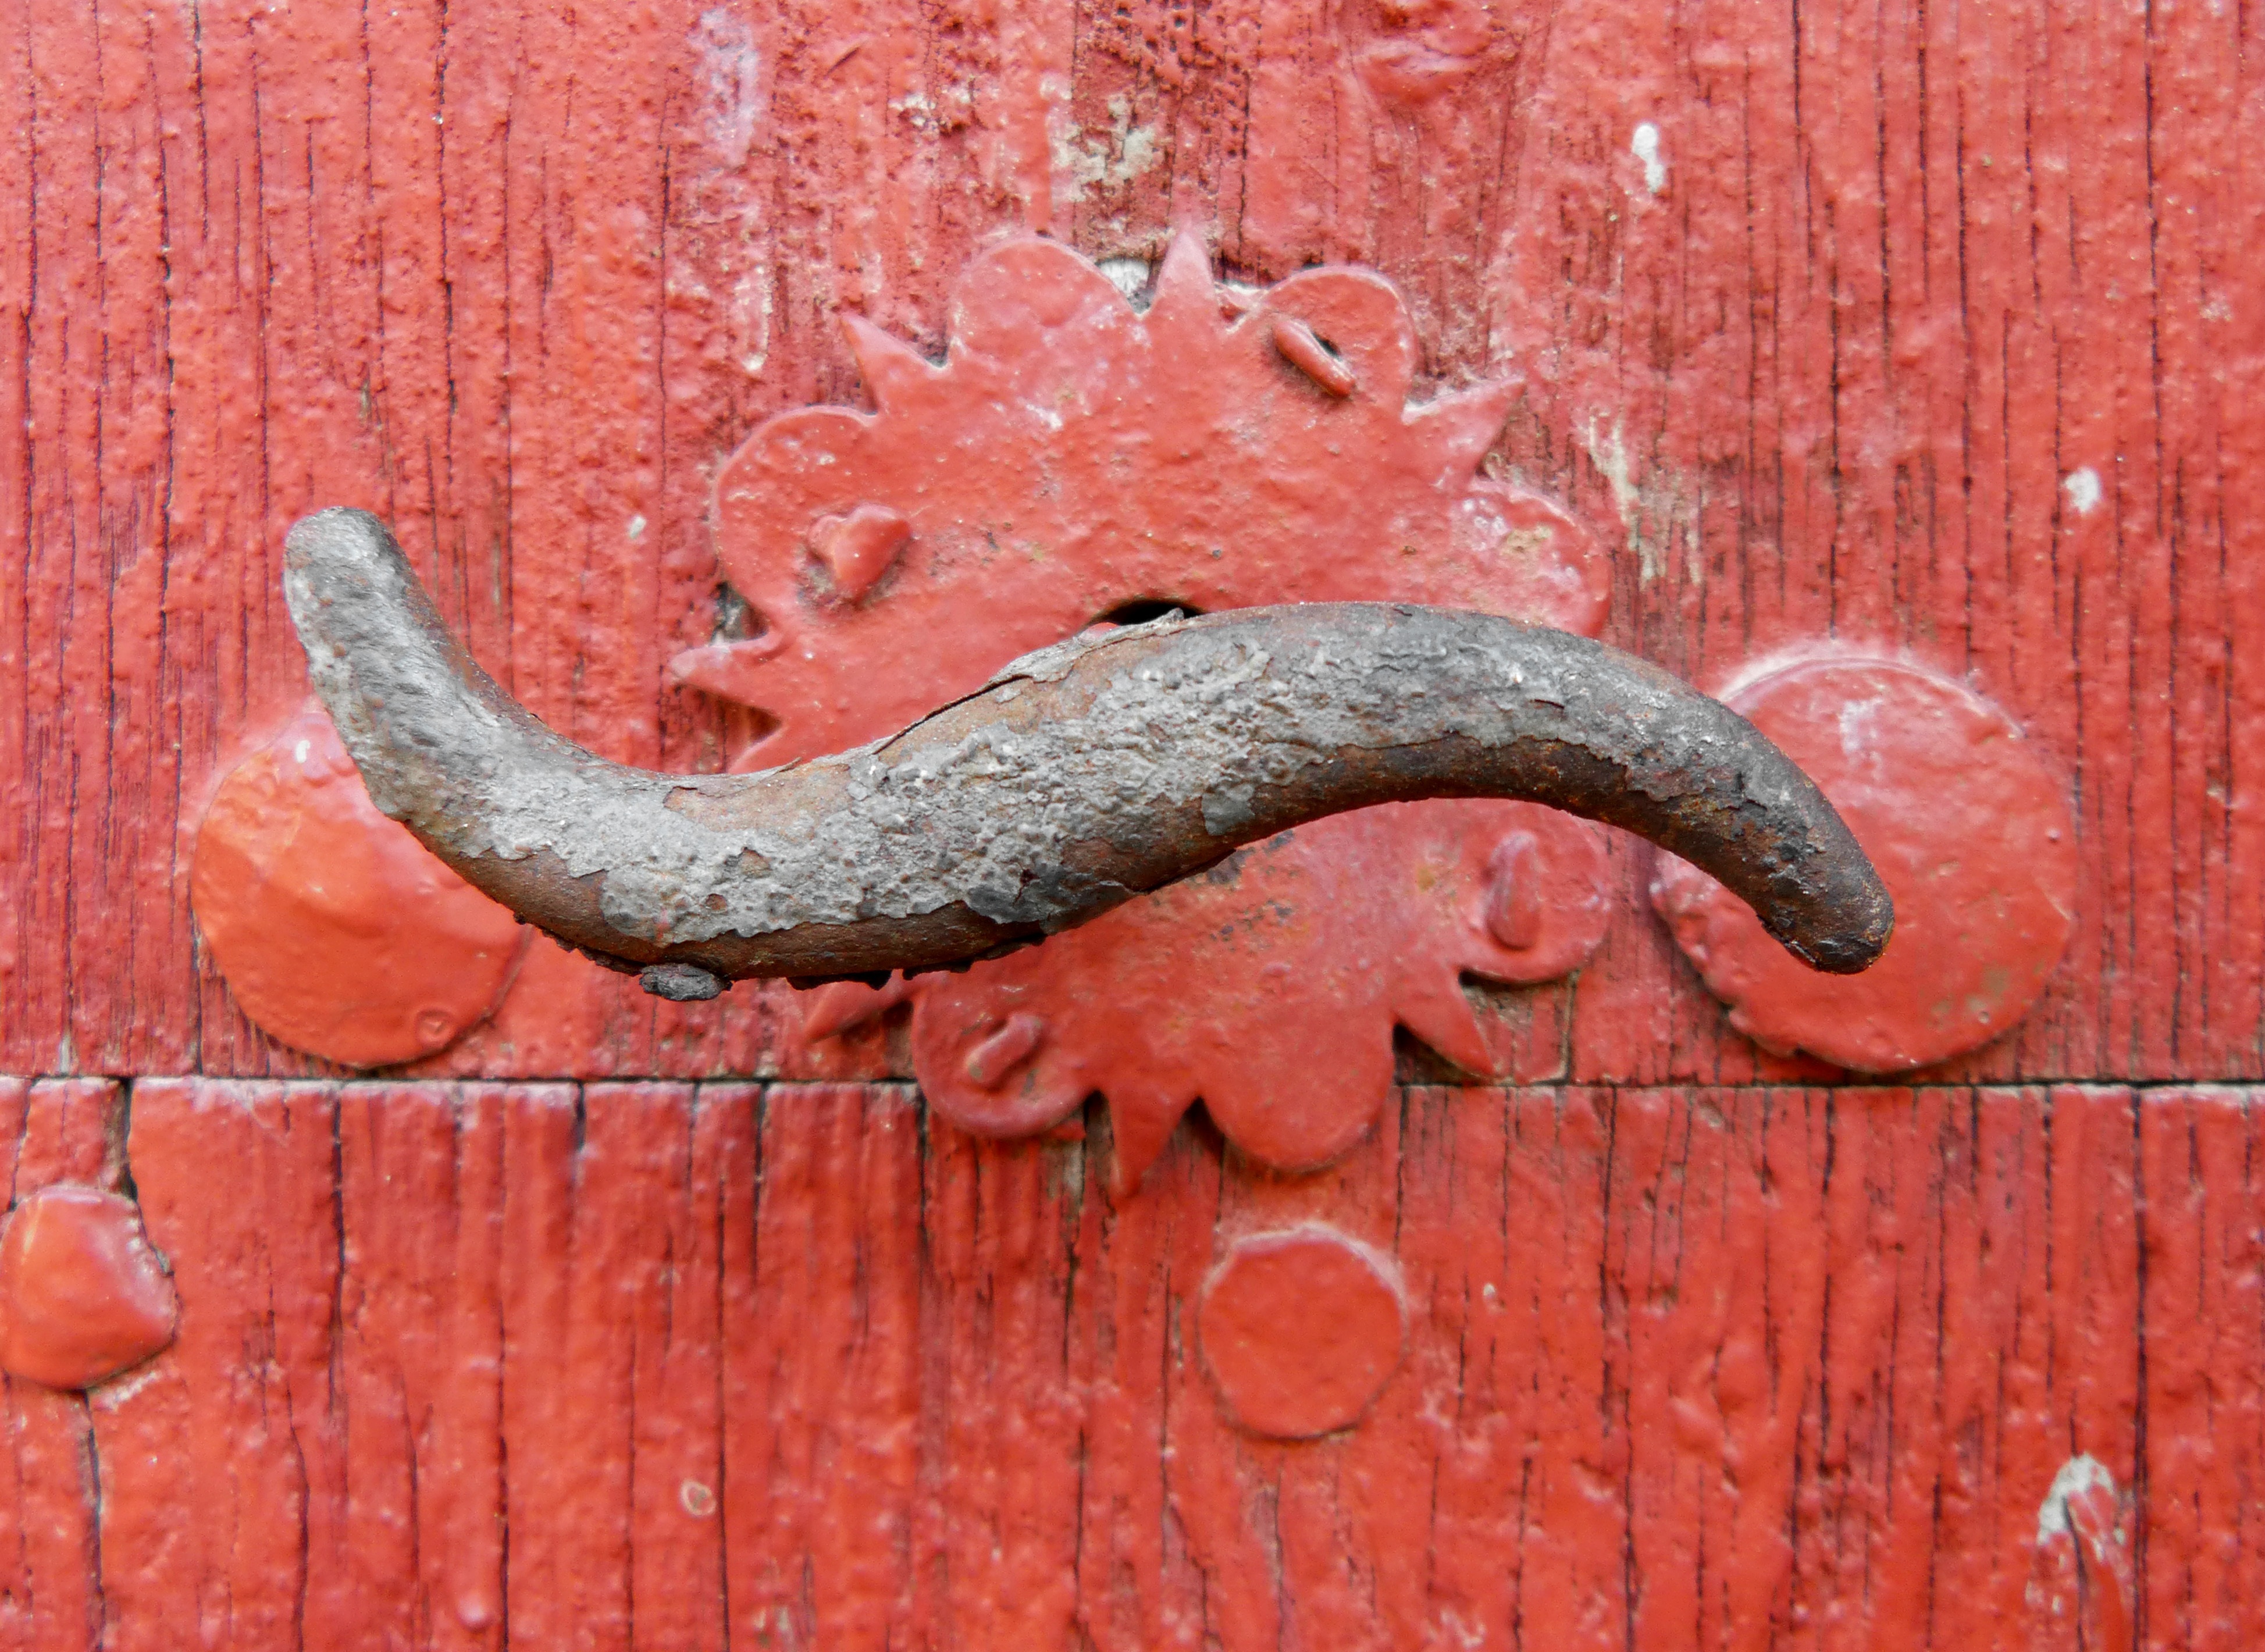
hand, old, red, reptile, door, fauna, iron, oxide, old wood, scaled reptile